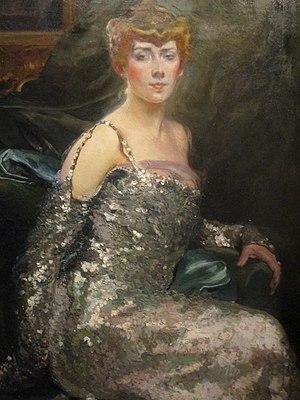
Albert Besnard, Portrait de la comtesse Maurice Pillet-Will, née Isabelle de Comminges (1874-1953), collection Lucile Audouy.
Albert Besnard, né le 2 juin 1849 à Paris, où il est mort le 4 décembre 1934, est un peintre et graveur français.